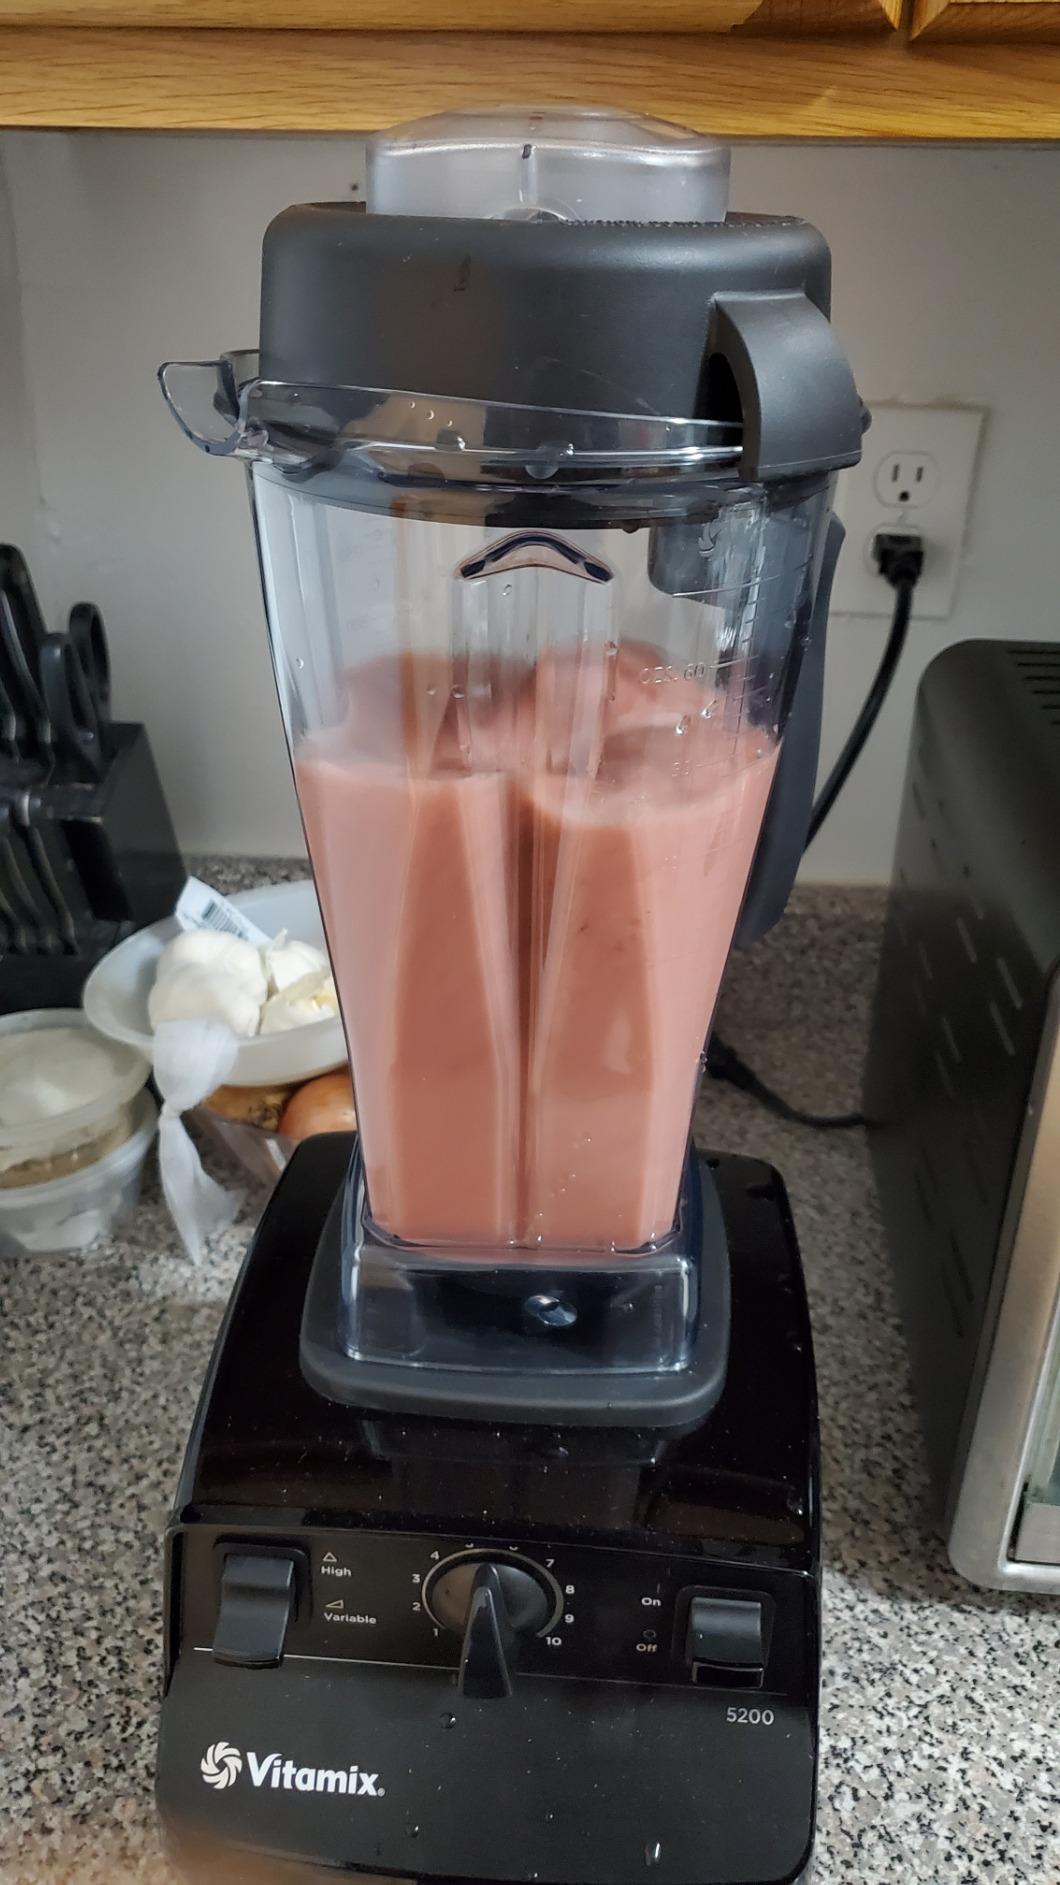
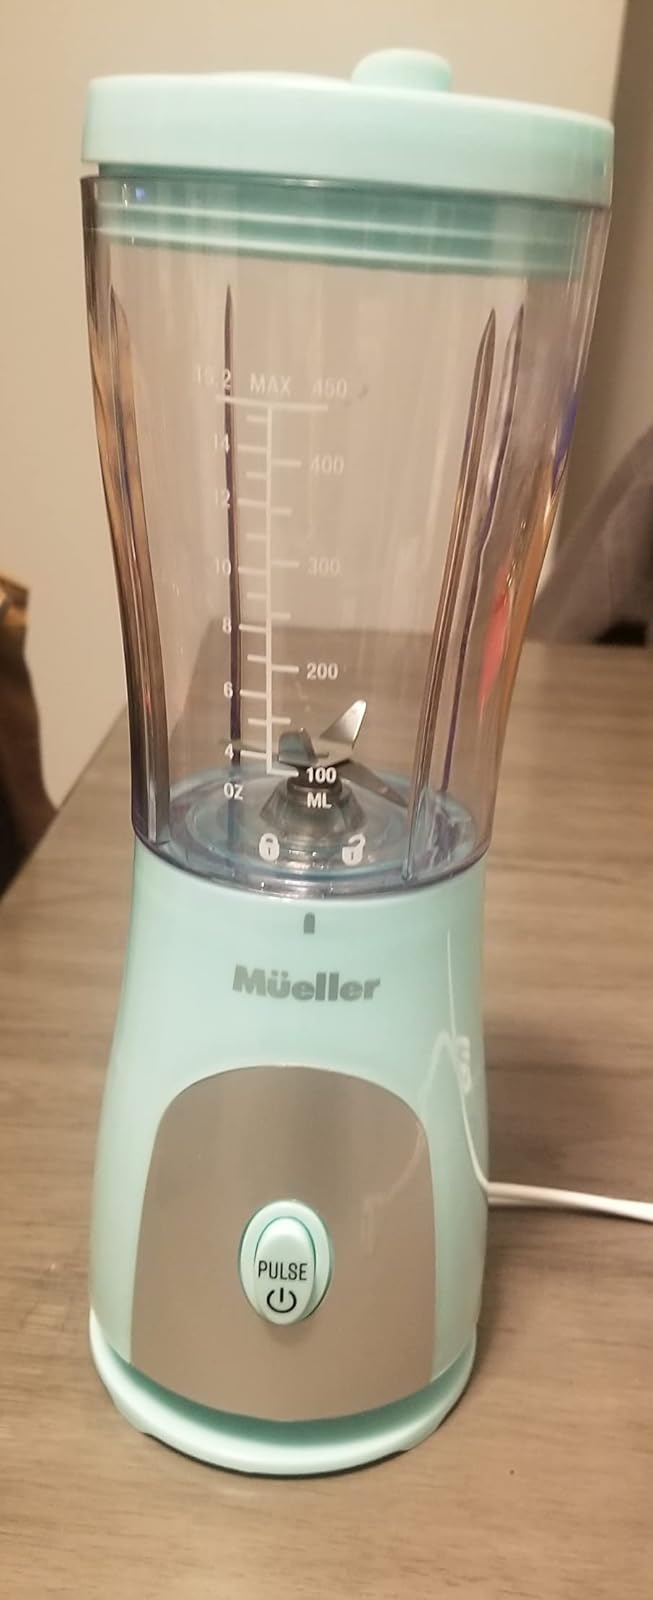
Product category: items_blender
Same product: no